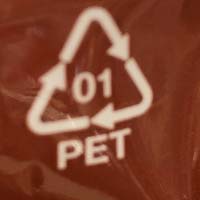
Plastic recycling code class: 1_polyethylene_PET